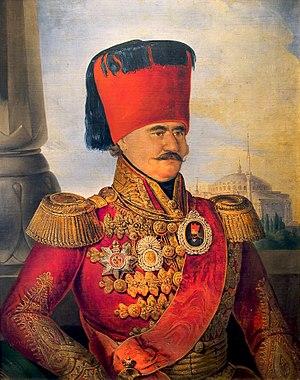
Milos Obrénovitch, né Milos Theodoritch le 18 mars 1780 à Gornja Dobrinja et mort le 26 septembre 1860 à Belgrade, a porté le titre de prince de Serbie et en a exercé les fonctions de 1817 à 1839 et de 1858 à 1860.